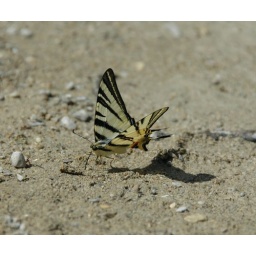
These butterflies like drinking water from wet sand just beside the river